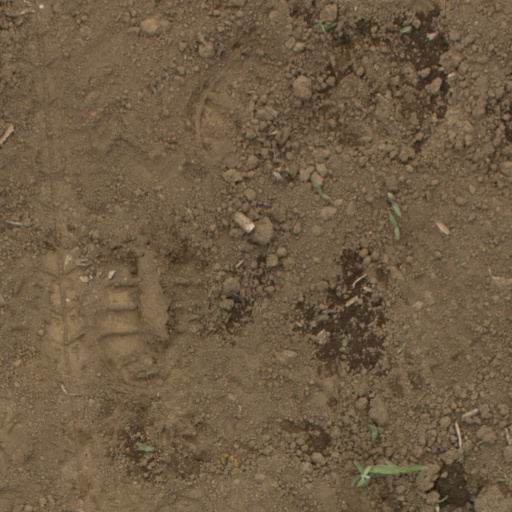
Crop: Jerusalem artichoke